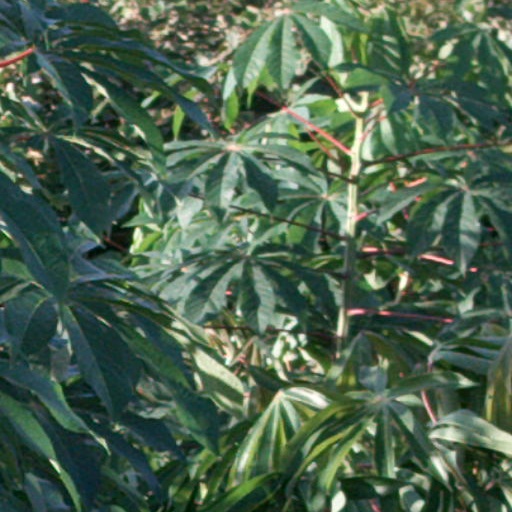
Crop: cassava